Romanians

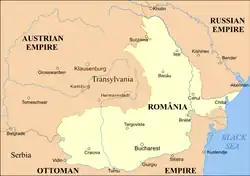
Map depicting the United Principalities of Wallachia and Moldavia between 1859 and 1878

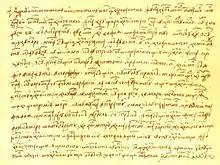
Neacșu's letter to Johannes Benkner (former Transylvanian Saxon mayor of Kronstadt/Brașov) is the oldest document written in Romanian that can be precisely dated.

In the context of the 1848 Romanticist and liberal revolutions across Europe, the events that took place in the Grand Principality of Transylvania were the first of their kind to unfold in the Romanian-speaking territories. On the one hand, the Transylvanian Saxons and the Transylvanian Romanians (with consistent support on behalf of the Austrian Empire) successfully managed to oppose the goals of the Hungarian Revolution of 1848, with the two noteworthy historical figures leading the common Romanian-Saxon side at the time being Avram Iancu and Stephan Ludwig Roth.